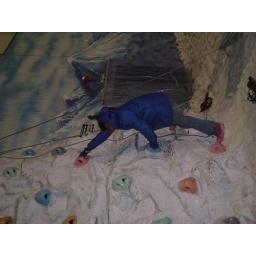
Climbing in Snow world like a white bear